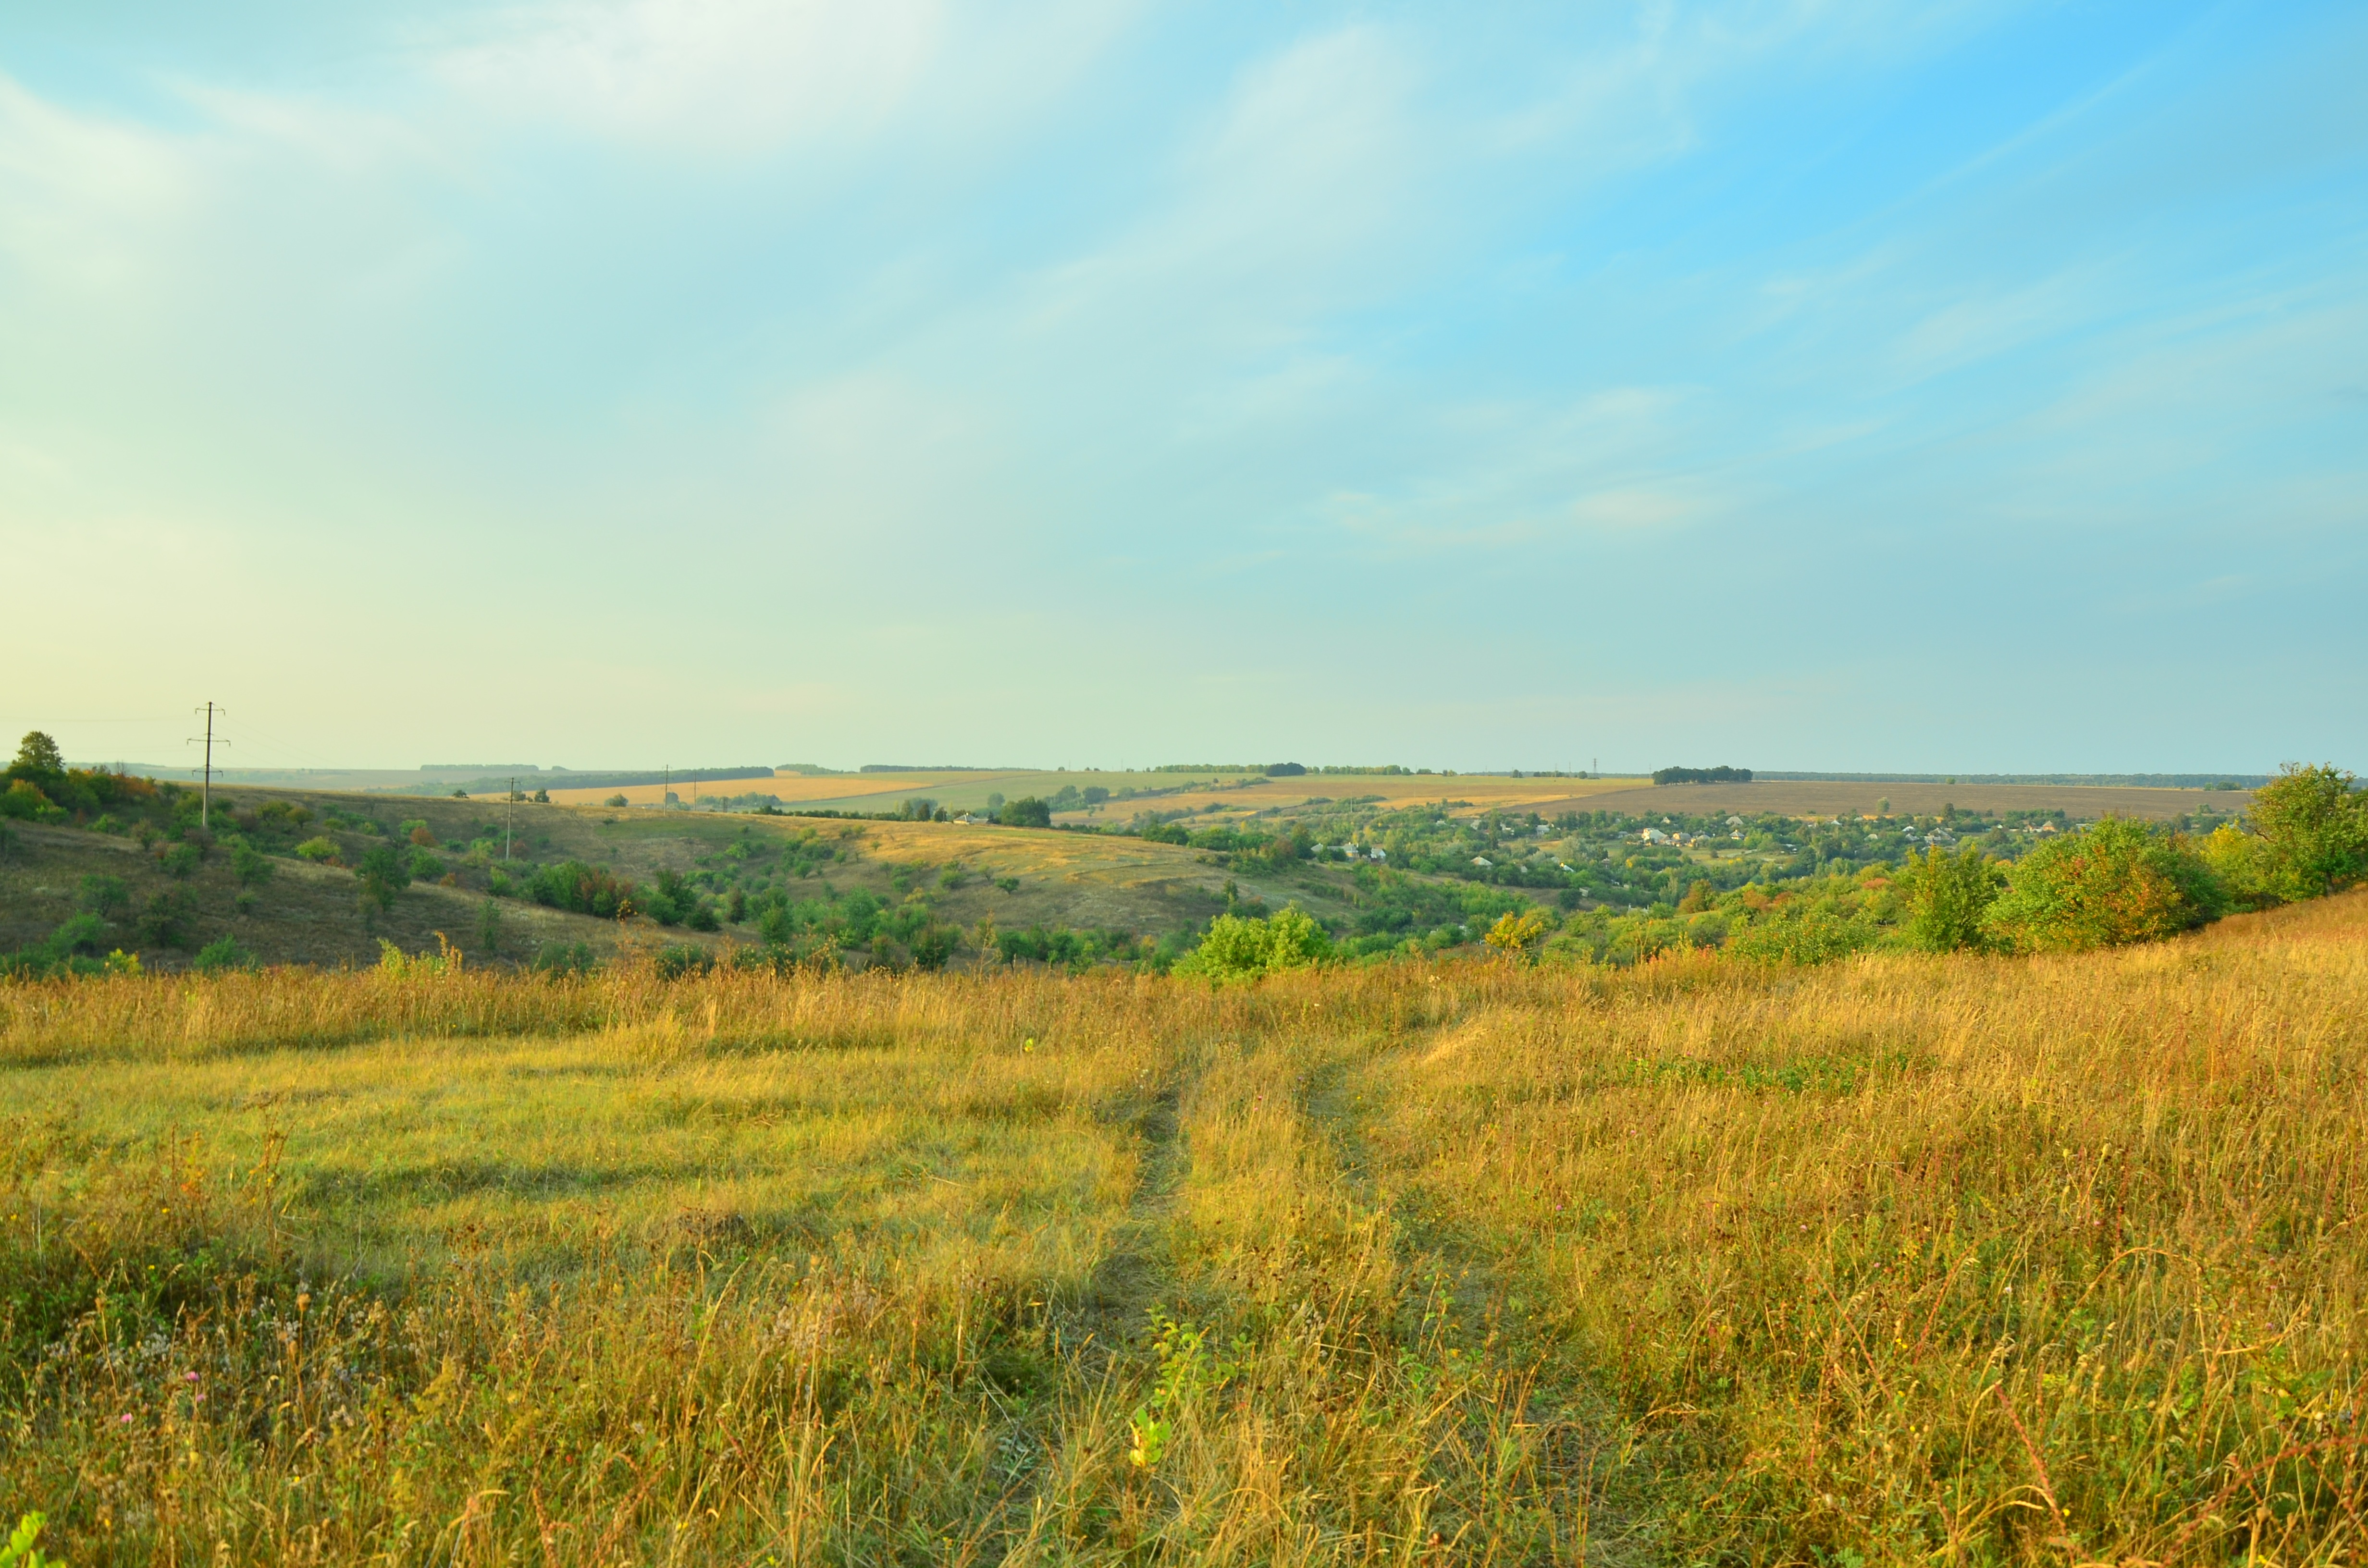
landscape, tree, grass, horizon, marsh, cloud, sky, field, meadow, prairie, morning, hill, pasture, agriculture, savanna, plain, grassland, wetland, plateau, habitat, ecosystem, steppe, rural area, natural environment, geographical feature, grass family